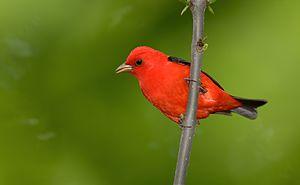
Cette liste des oiseaux au Canada provient de Bird Checklists of the World en date du mois de juillet 2018.
Cette liste des espèces d'oiseaux au Québec recense les taxons de ce groupe observés dans cette province du Canada. Elle provient de l'American Ornithologist Union en date du mois de janvier 2019. Elle comprend 470 espèces dont :